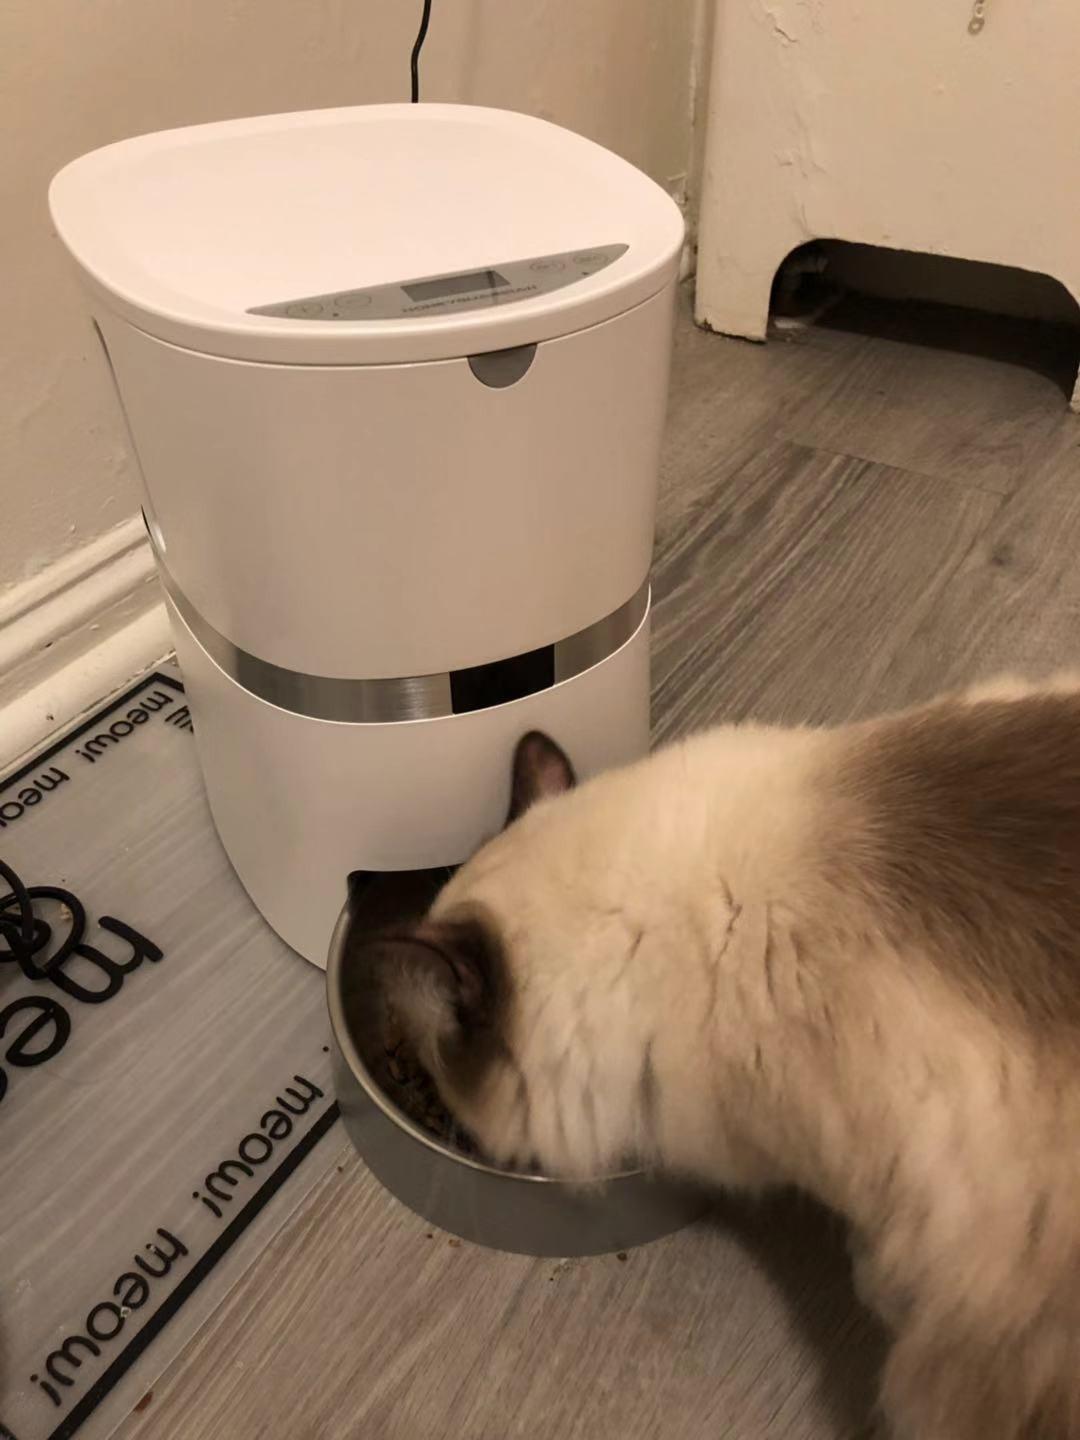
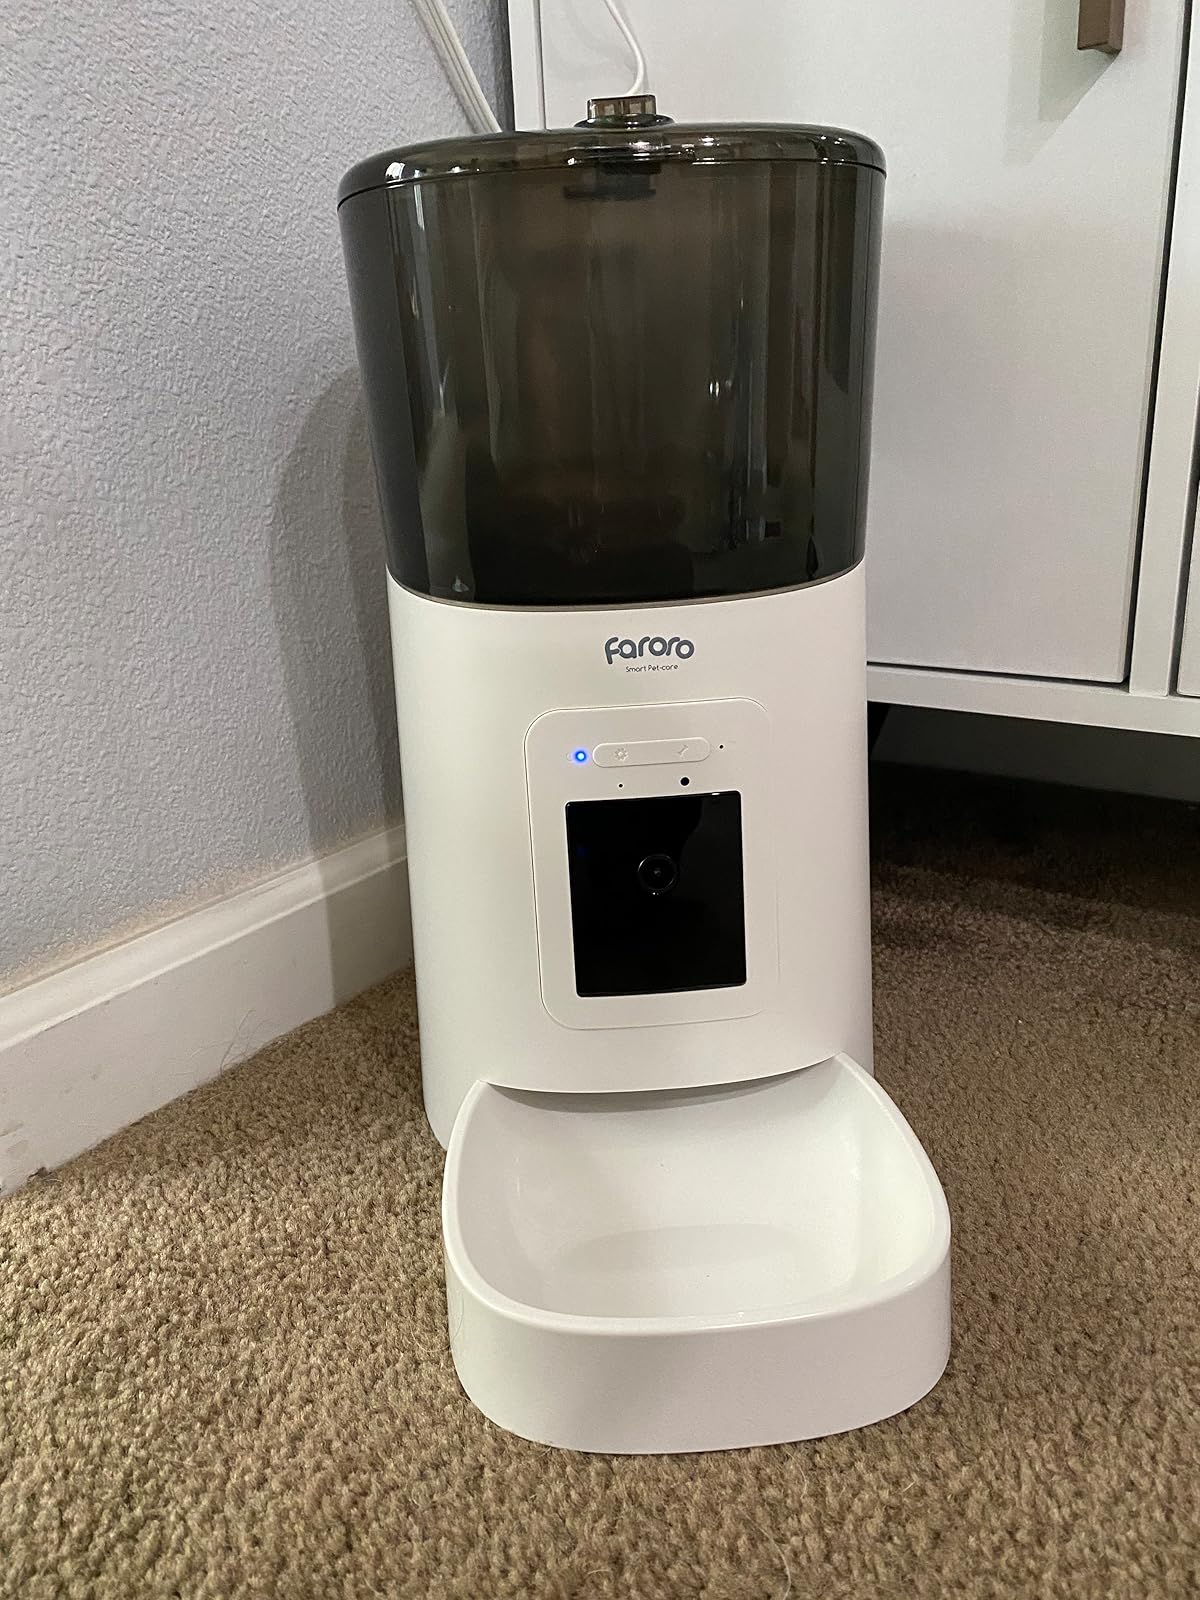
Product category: items_feeder
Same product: no